Jessica Harcourt

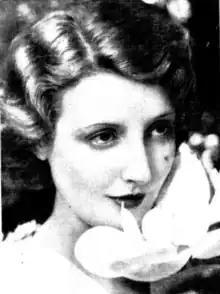

Jessica Harcourt (1905–1988) was an Australian mannequin, author and actress, best known for playing a leading role in "For the Term of His Natural Life" (1927).